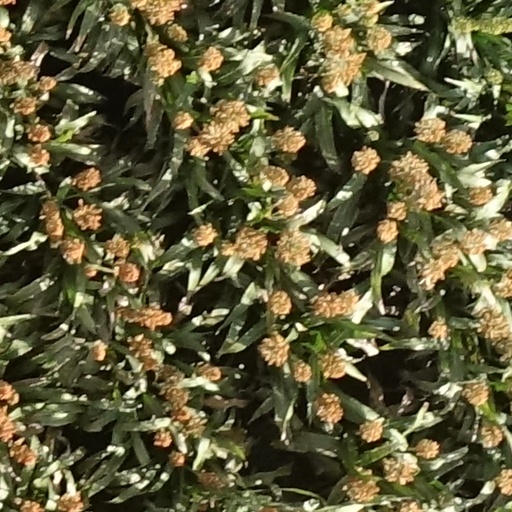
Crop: sorghum